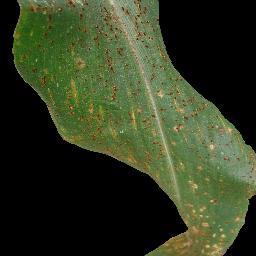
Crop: corn
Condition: (maize)_common_rust